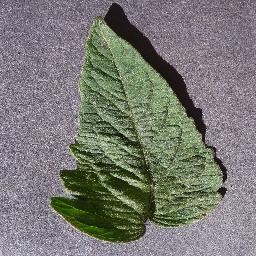
Label: Tomato___healthy